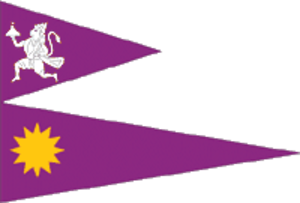
La révolte des cipayes est un soulèvement populaire qui a lieu en Inde en 1857 contre la Compagnie anglaise des Indes orientales. Il est également appelé première guerre d'indépendance indienne ou rébellion indienne de 1857.